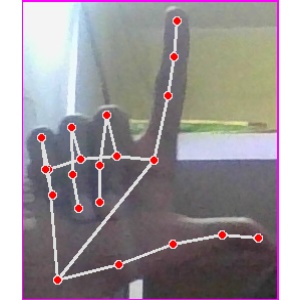
अक्षर: ल